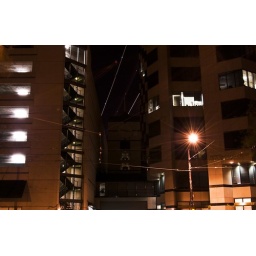
Airplane flying over the clock tower.